Boone Guyton

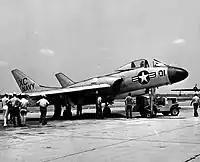
F7U Cutlass

On July 9, Guyton would fly XF4U-1 for the first time. During his fifth flight in the plane, on July 11, Guyton was caught in bad weather during high-speed testing and was forced to make an emergency landing on a golf course as fuel ran out. The Corsair skidded into a group of trees and flipped over, but the damage was luckily repairable and only set the program back two months. Subsequently, Bullard was able to demonstrate the XF4U-1 for the Navy on October 1 while also becoming the first single seat production fighter to surpass 400 mph (Bullard actually reached 405 mph).